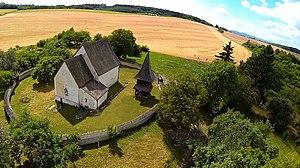
Kraskovo est un village de Slovaquie situé dans la région de Banská Bystrica.